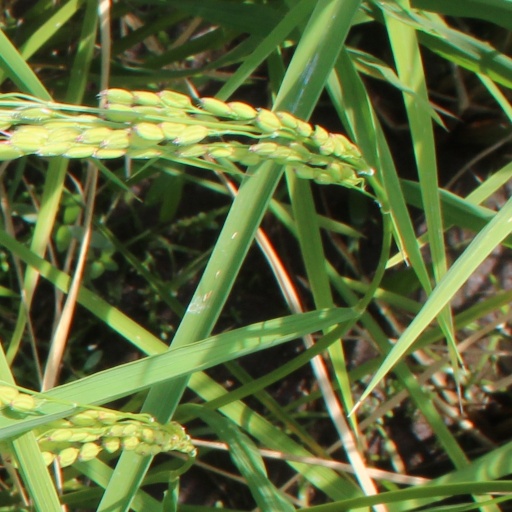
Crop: rice